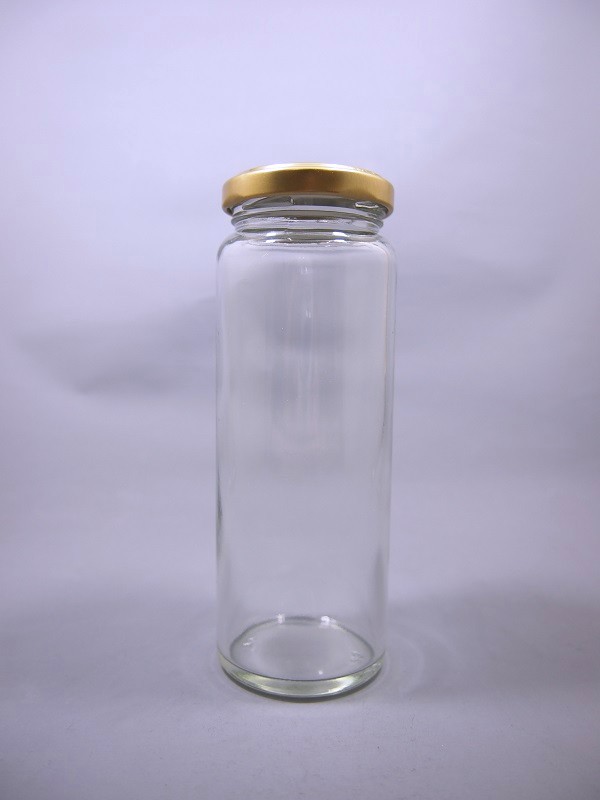
Waste category: glass